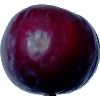
Label: Plum 2